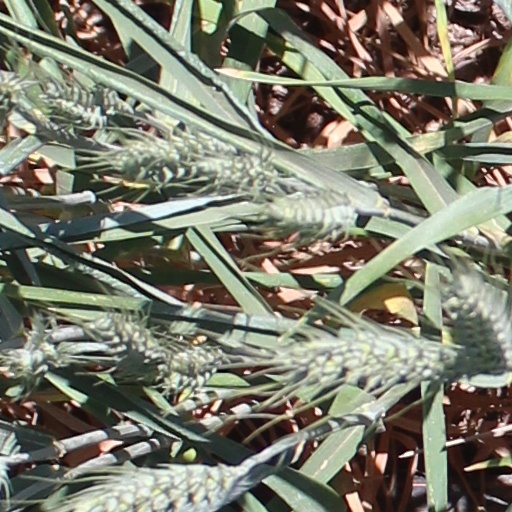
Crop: wheat